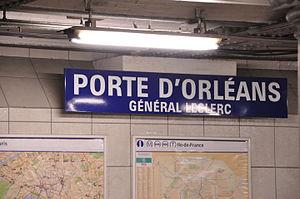
Vue d'un panneau indiquant le nom de station sur la ligne 4 du métro de Paris.
Porte d'Orléans est une station de la ligne 4 du métro de Paris, située dans le 14ᵉ arrondissement de Paris. Elle en était le terminus méridional jusqu'au prolongement de la ligne à la station Mairie de Montrouge le 23 mars 2013.